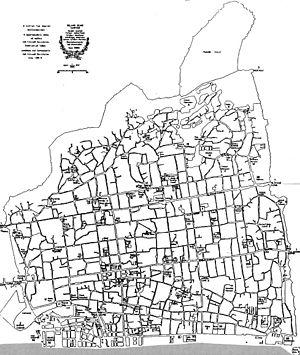
Thessalonique ou parfois Salonique est la deuxième ville de Grèce, chef-lieu du nome du même nom, située au fond du golfe Thermaïque et de la périphérie de Macédoine centrale.